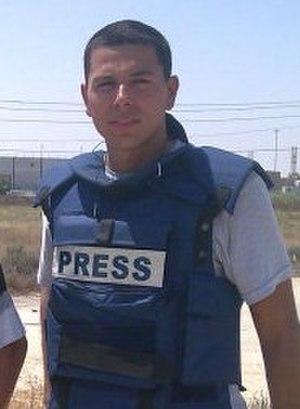
Ayman Mohyeldin, né le 18 avril 1979, est un journaliste égypto-américain de NBC News basé à Los Angeles. Il a auparavant travaillé pour Al Jazeera et CNN. Ayman a été l'un des premiers journalistes occidentaux à être autorisé à assister au jugement du Président d'Irak déposé, Saddam Hussein, par le Gouvernement intérimaire irakien pour crimes contre l'humanité. Plus récemment, Ayman a couvert la guerre de Gaza de 2008-2009 et les printemps arabes.